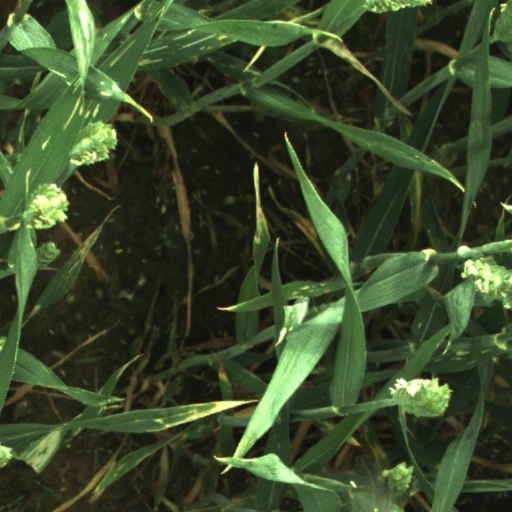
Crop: wheat